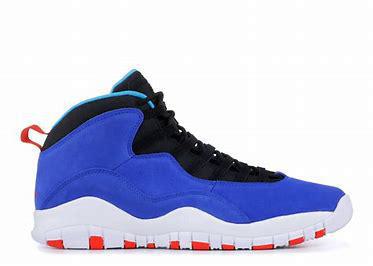
Brand: Jordan
Model: 10 Retro